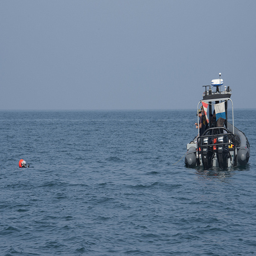
A small boat traveling across the ocean under a blue sky.
A man in a floating vehicle is in the middle of the water.
A motor boat has two flags hanging from the back.
A small boat in the open blue water.
A boat retrieving something from the ocean.